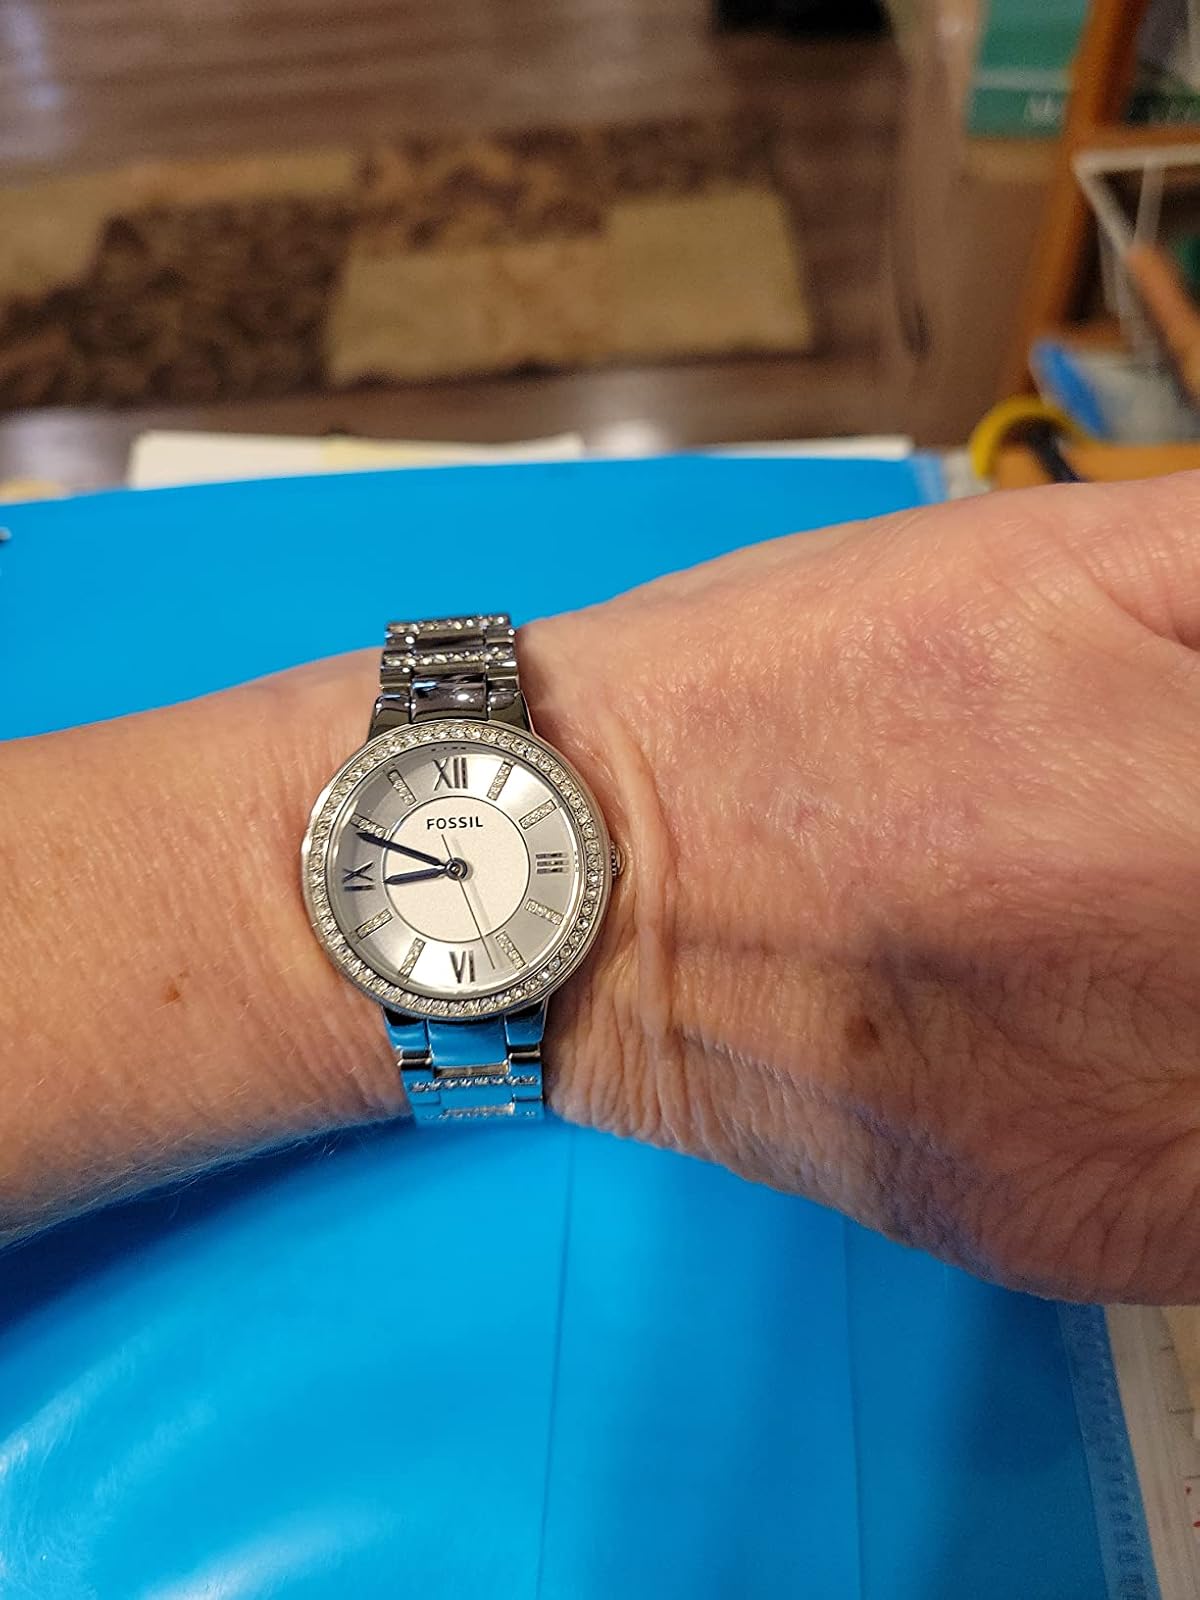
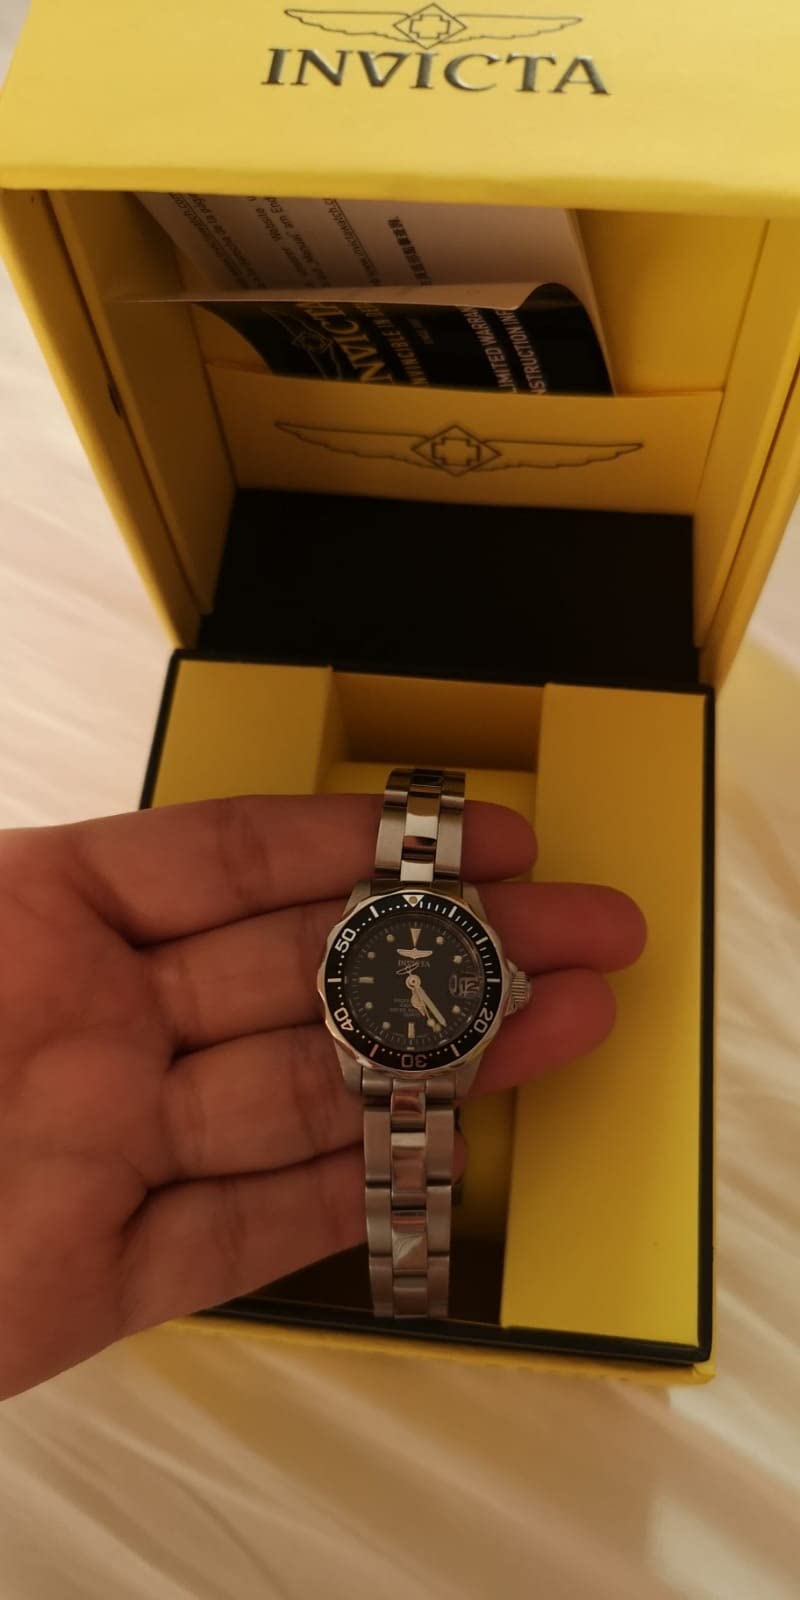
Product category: accessories_watch
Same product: no